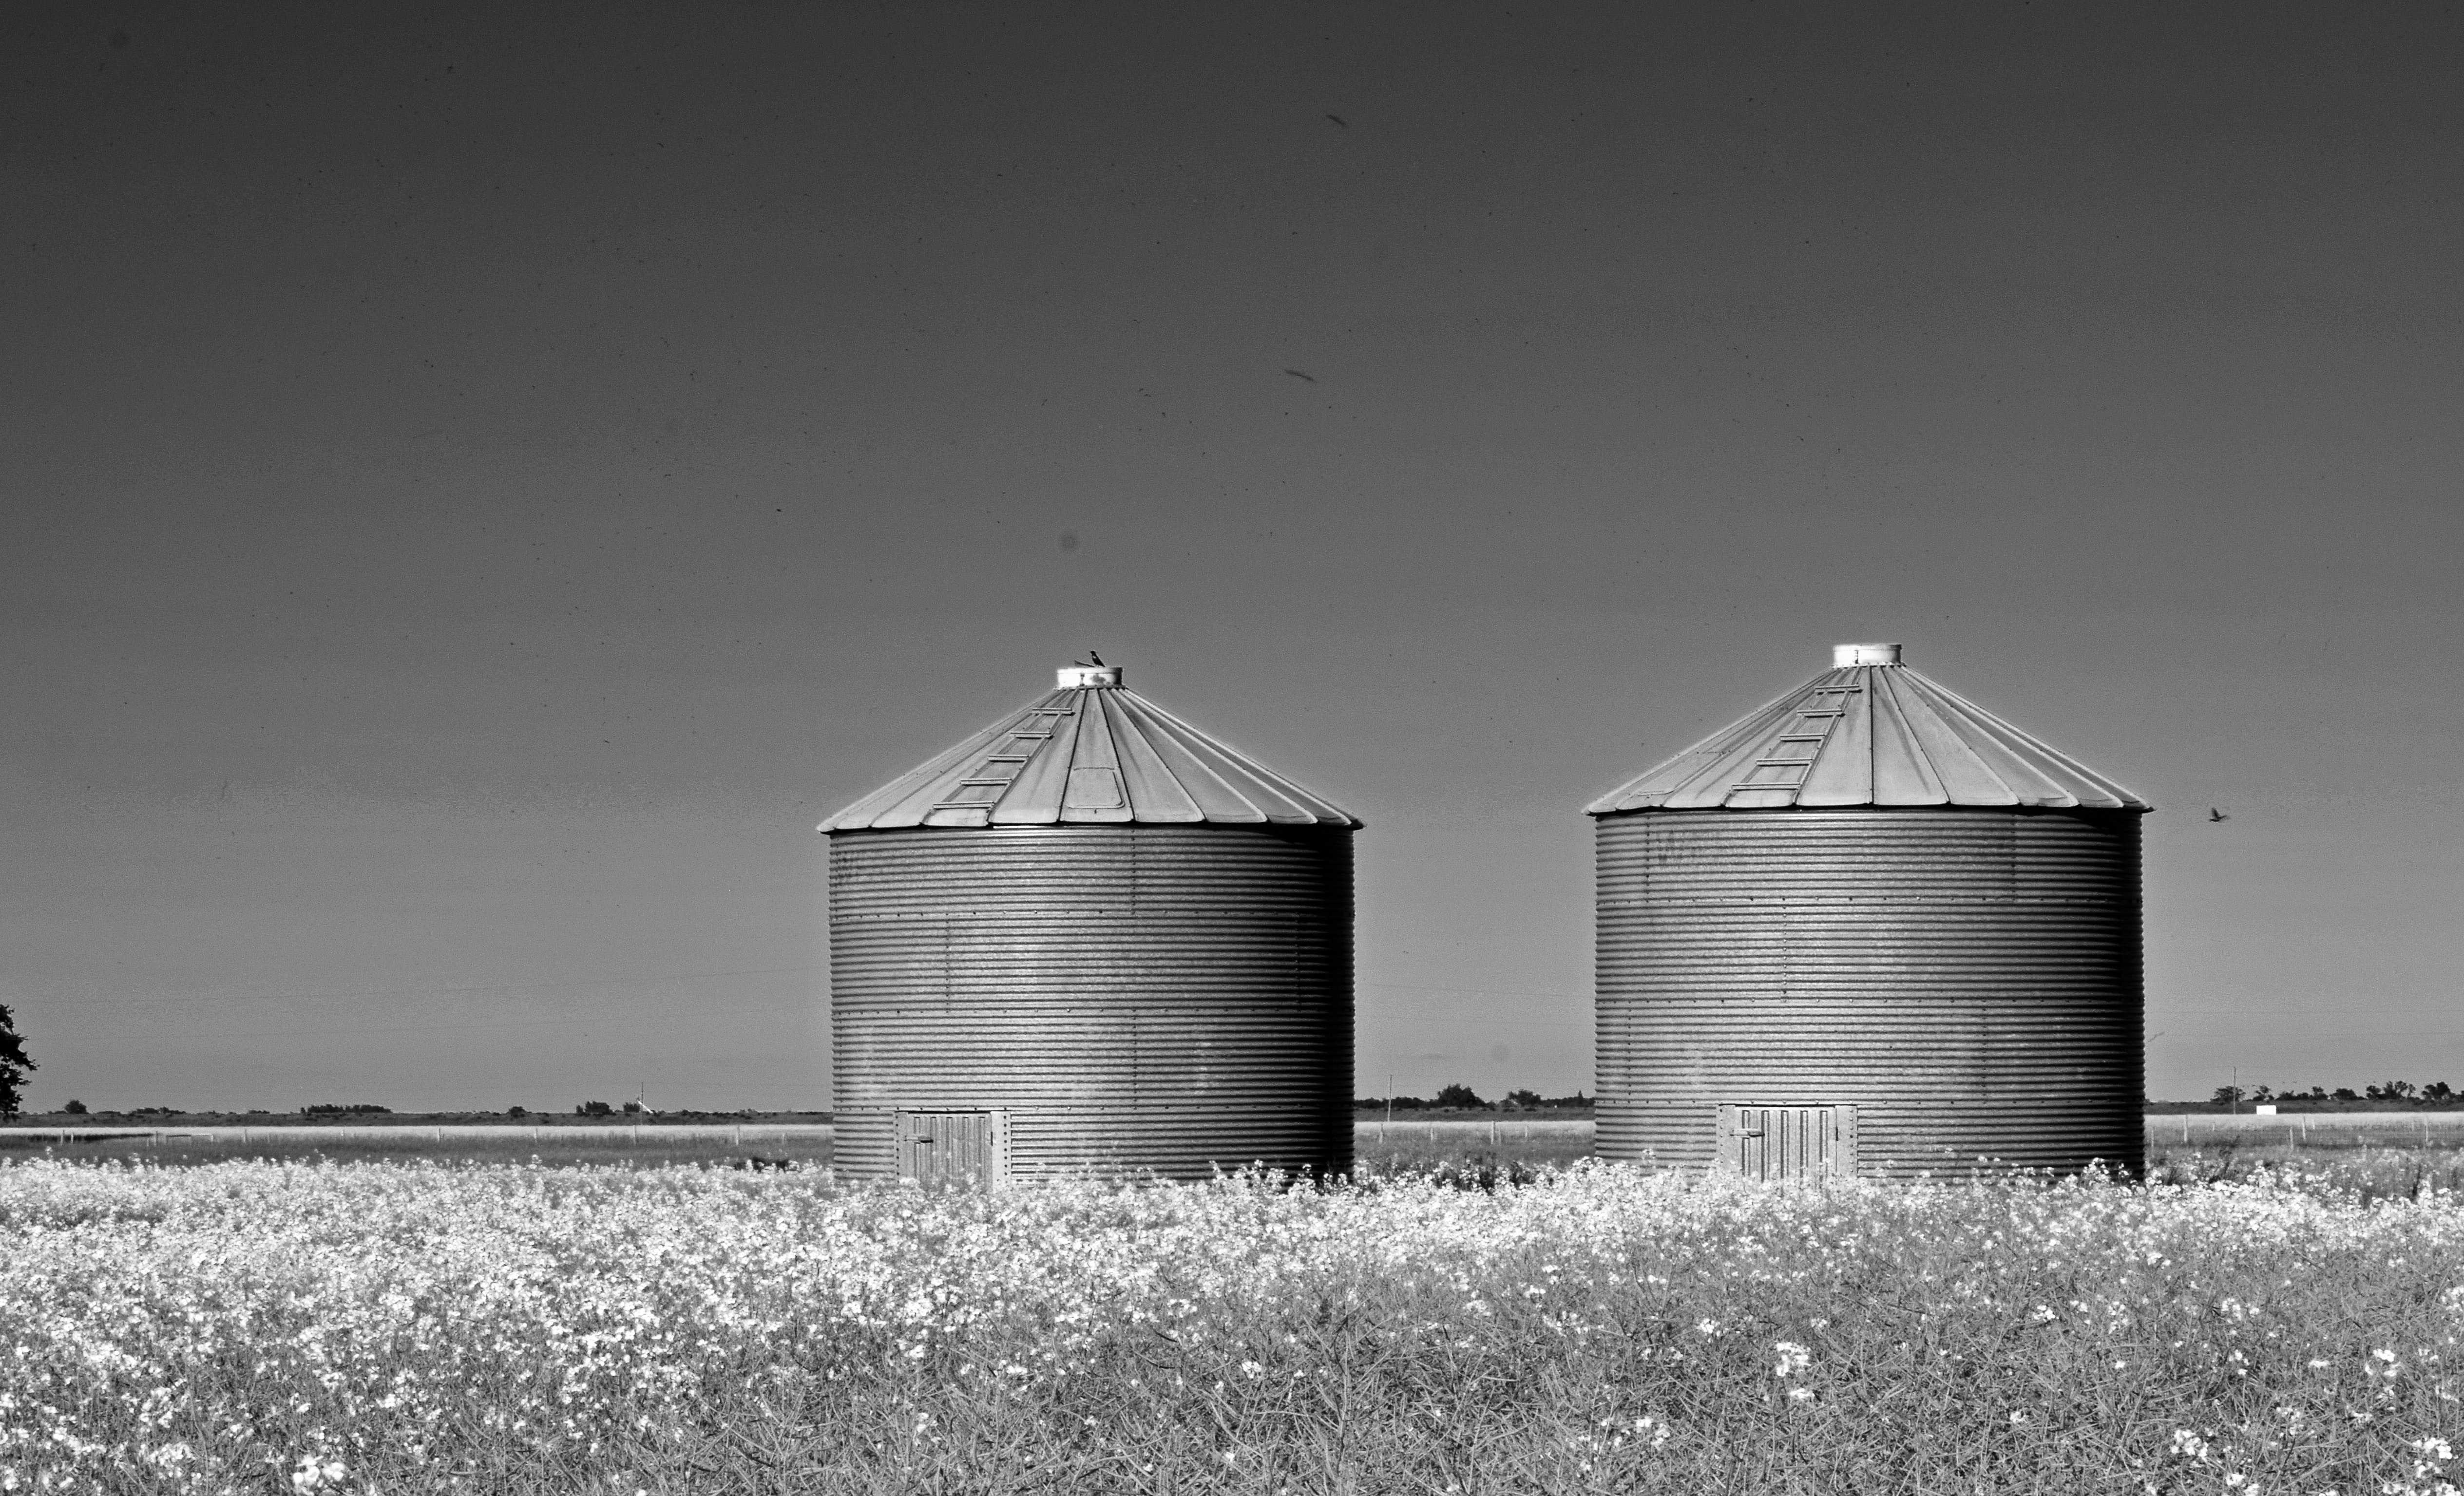
white, silo, black, black and white, monochrome photography, sky, farm, rural area, field, monochrome, barn, photography, grass, prairie, building, stock photography, plain, cloud, landscape, plant, Colorfulness, style, grassland